Everyday life

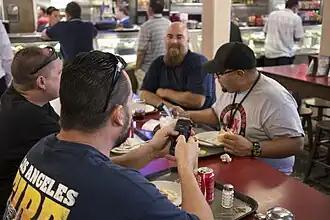
Candid photograph of four men eating breakfast, a morning routine

Everyday life, daily life or routine life comprises the ways in which people typically act, think, and feel on a daily basis. Everyday life may be described as mundane, routine, natural, habitual, or normal.